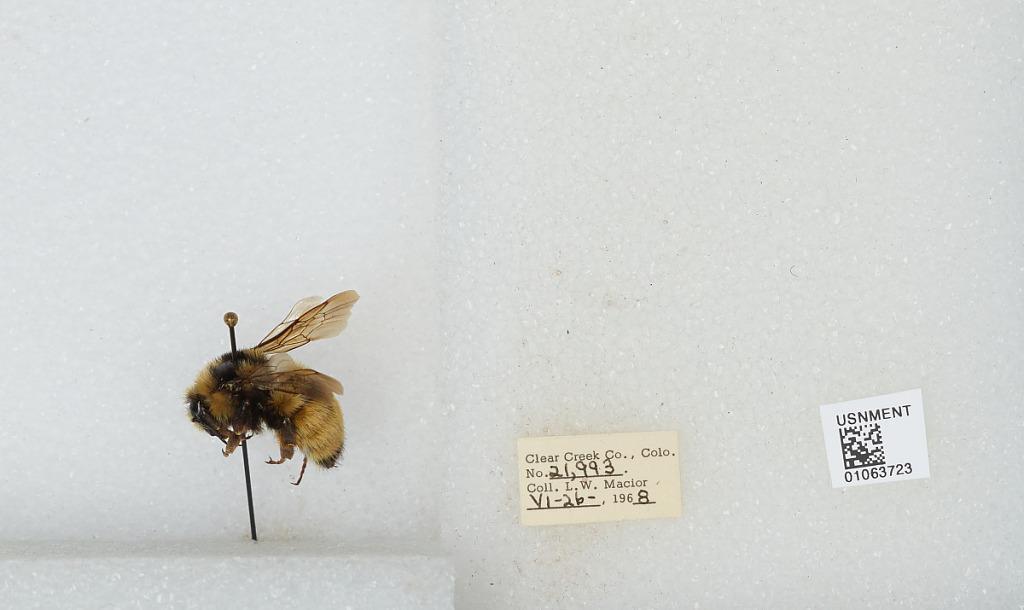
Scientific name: Bombus (Pyrobombus) bifarius Cresson
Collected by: L. Macior
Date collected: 1968-6-26
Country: United States
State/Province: Colorado
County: Clear Creek
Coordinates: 39.6958, -105.725